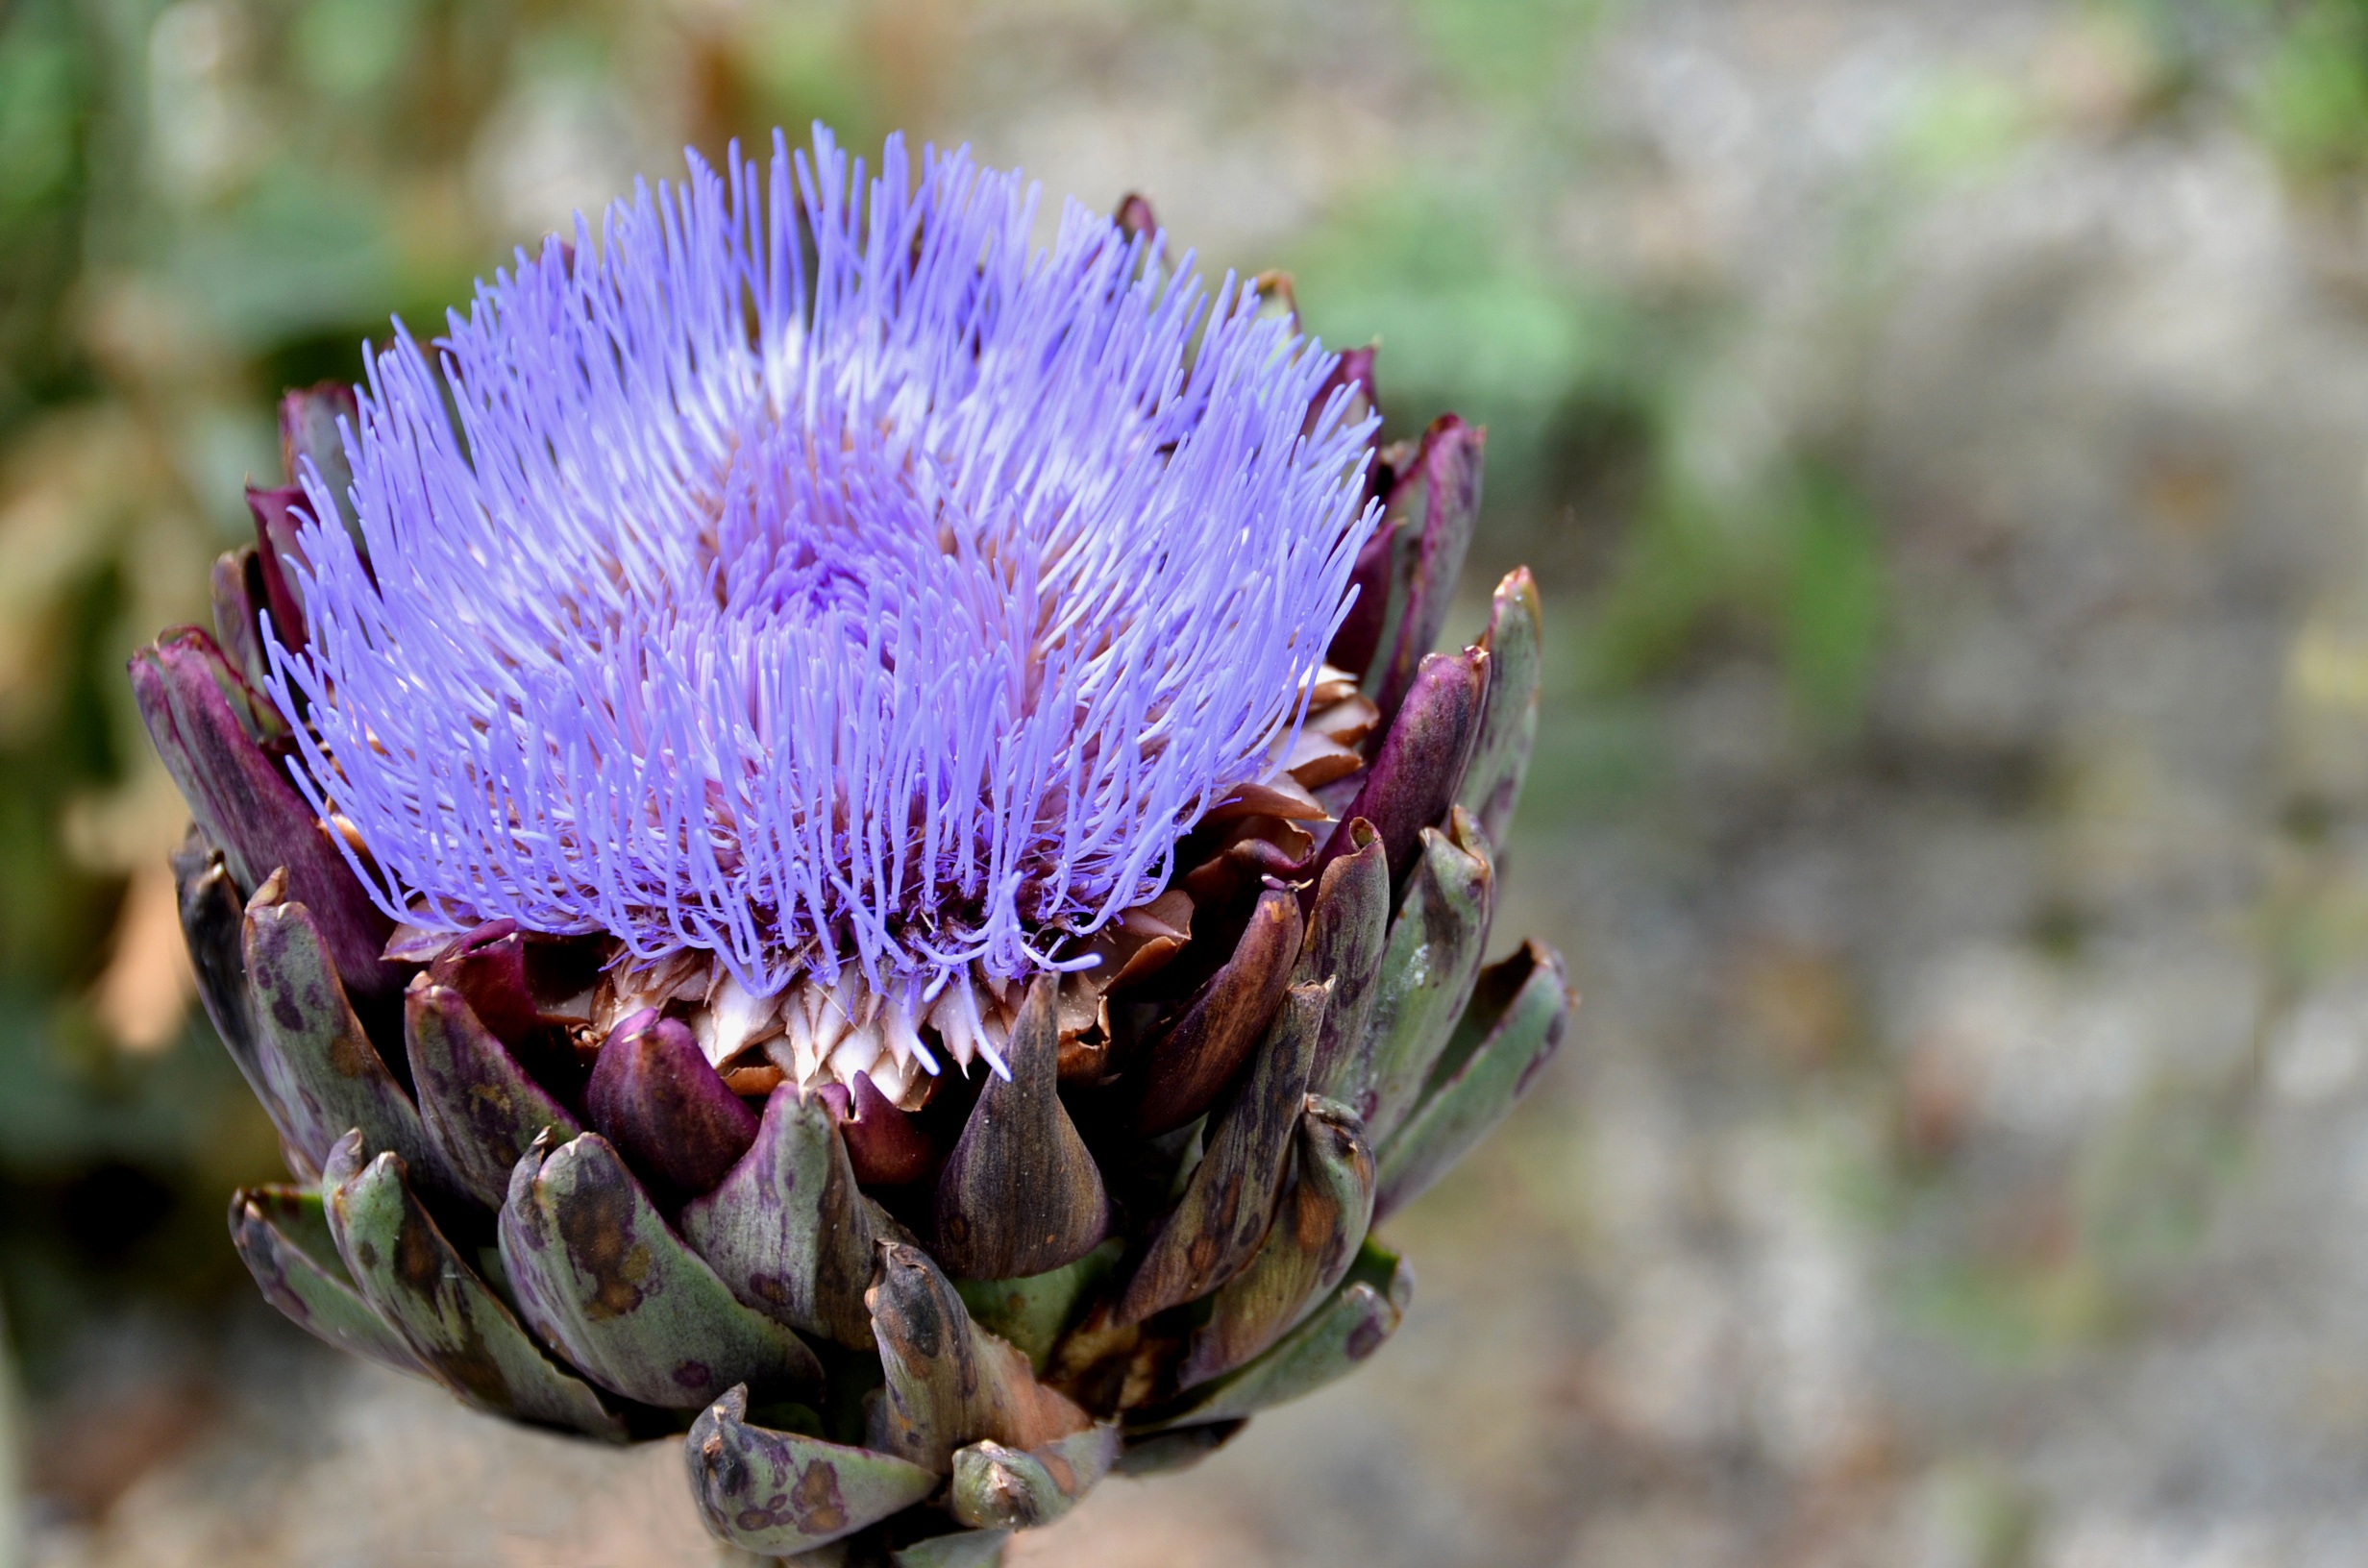
nature, plant, flower, produce, botany, flora, wildflower, artichoke, close up, violet, thistle, macro photography, flowering plant, daisy family, land plant, artichoke thistle